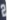
Number: 2